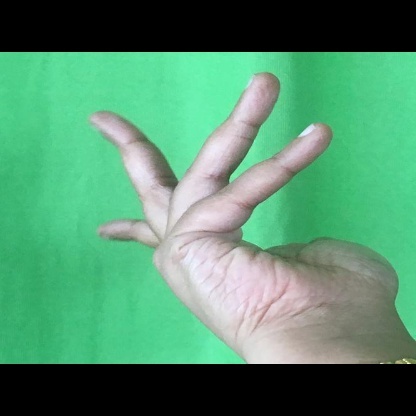
Mudra: Alapadmam